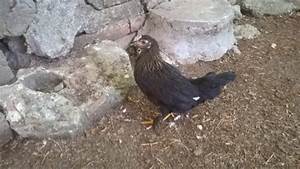
Label: chicken